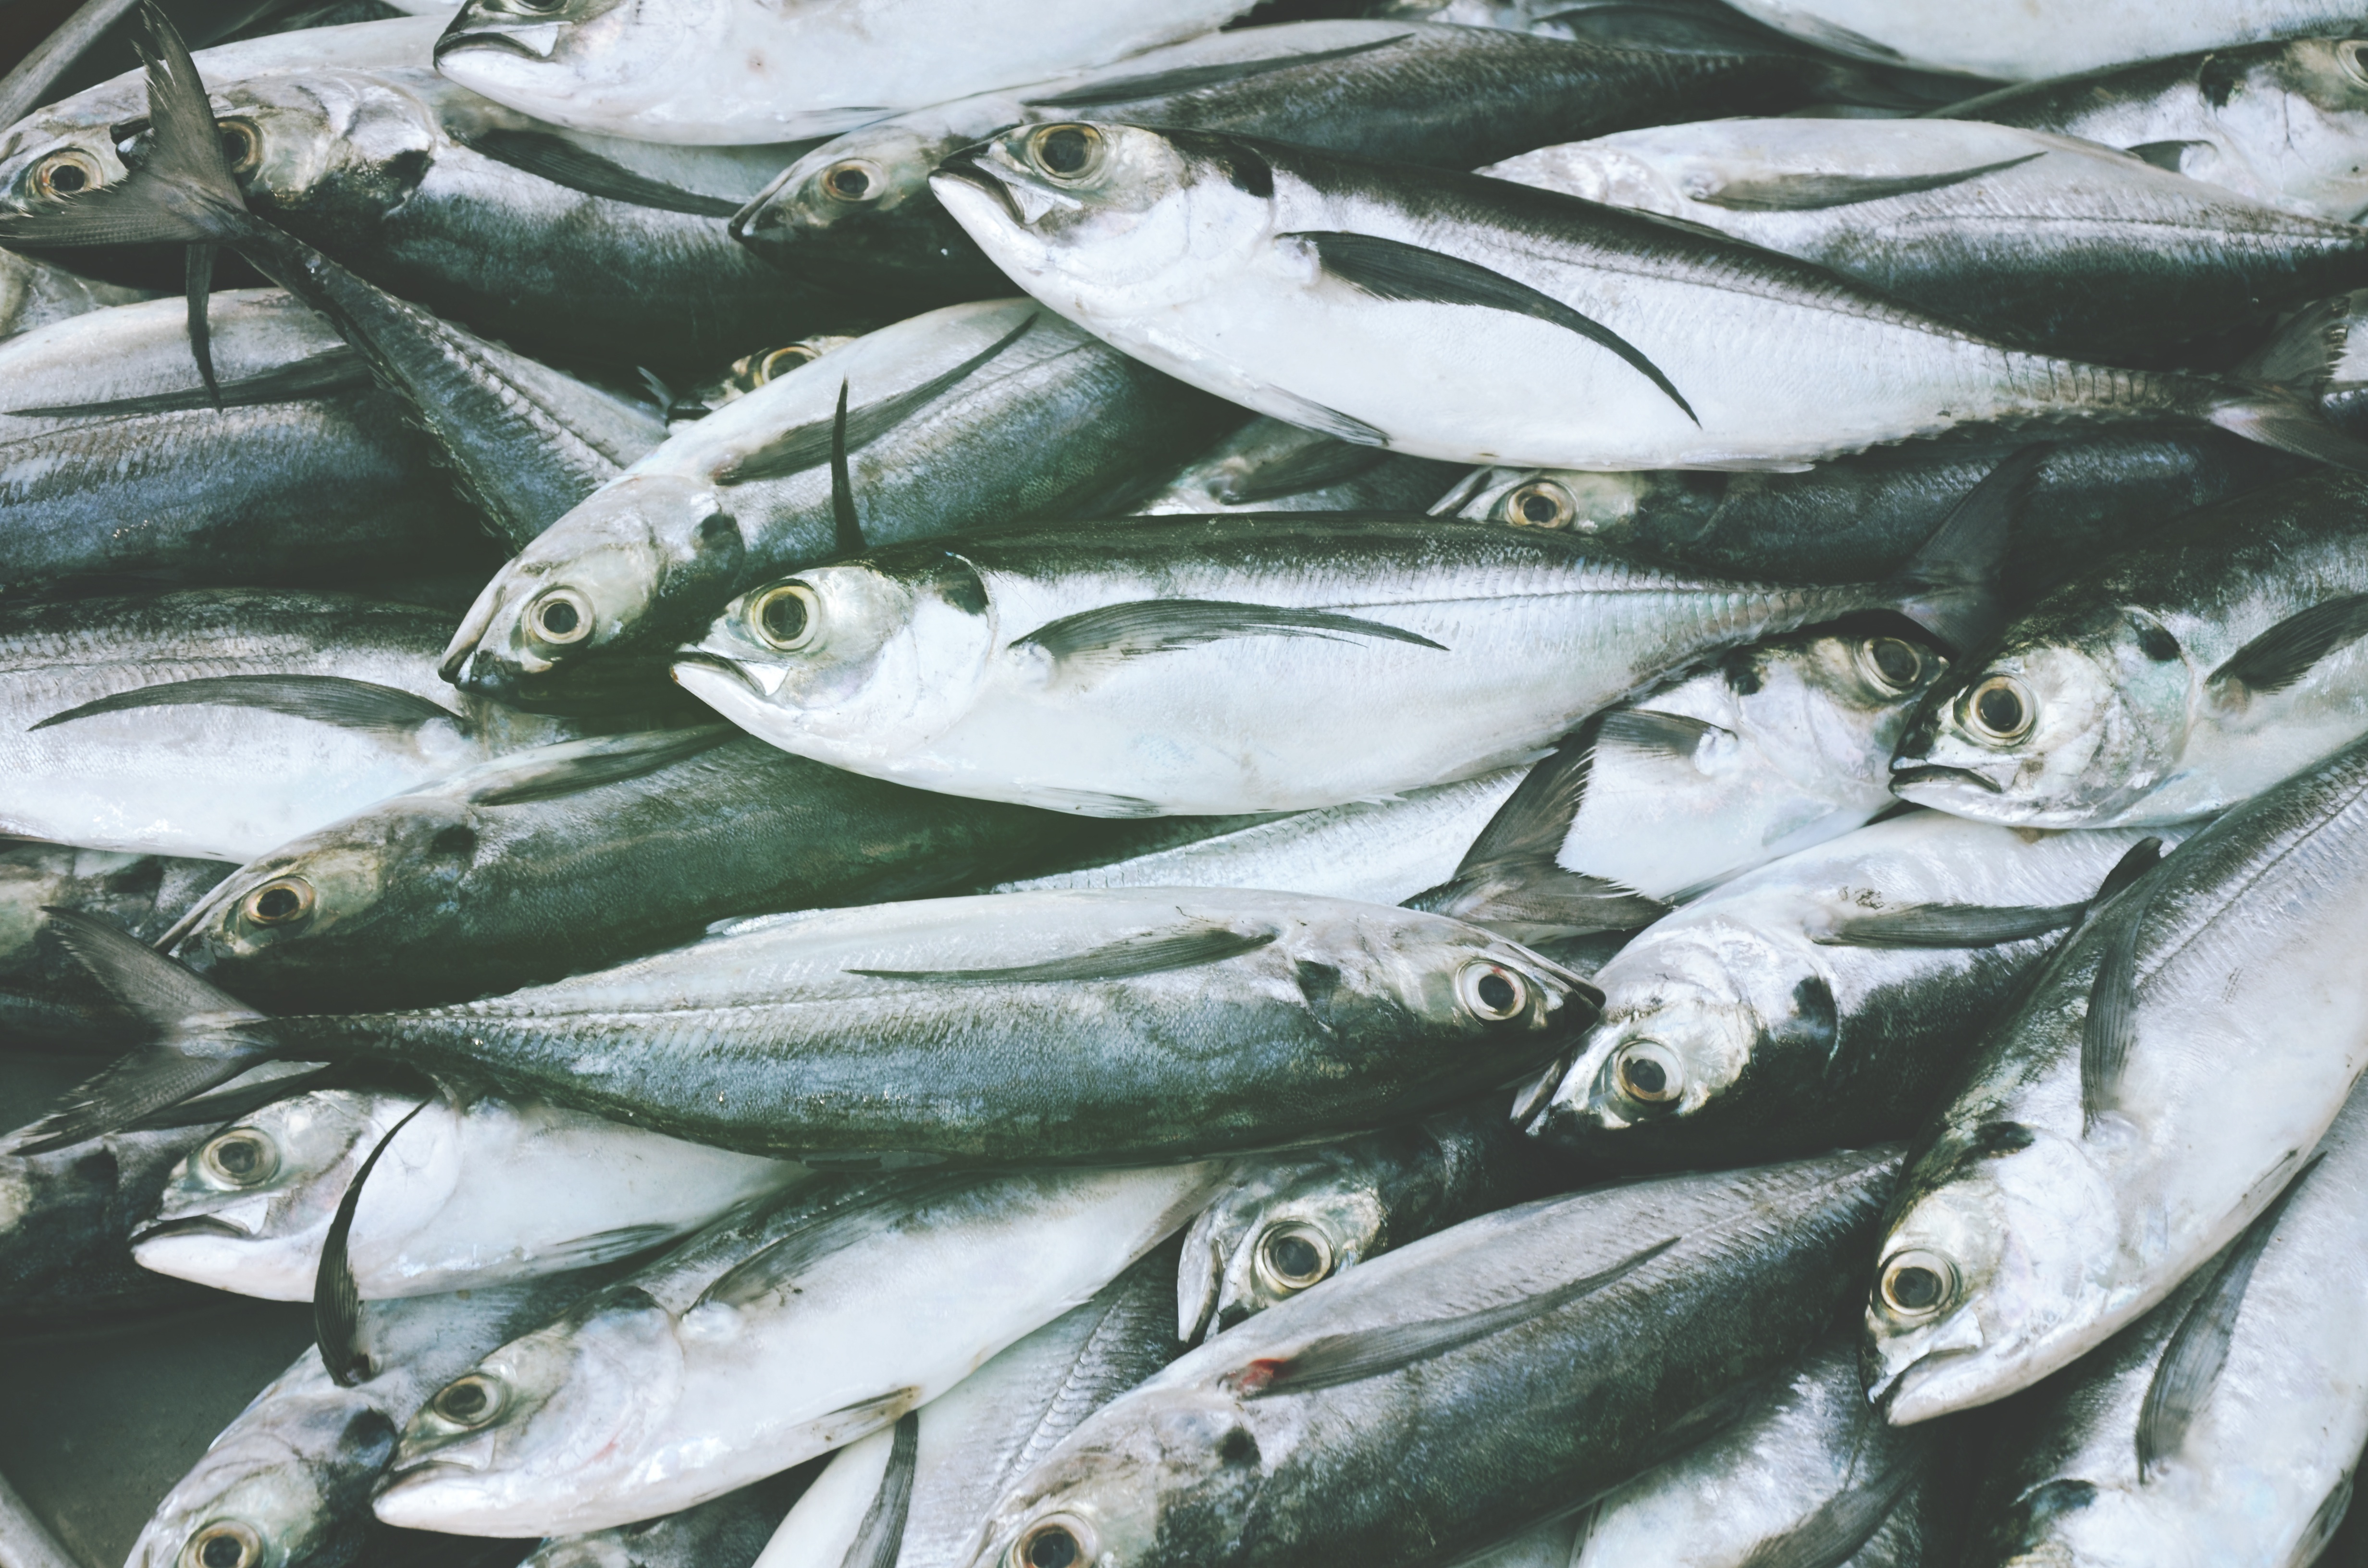
fish, vertebrate, forage fish, sardine, mackerel, oily fish, herring, bonito, capelin, japanese amberjack, sauries, milkfish, pacific saury, barramundi